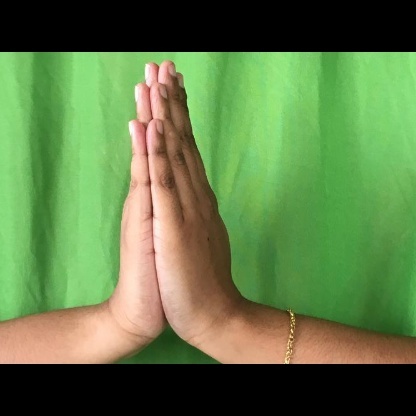
Mudra: Anjali